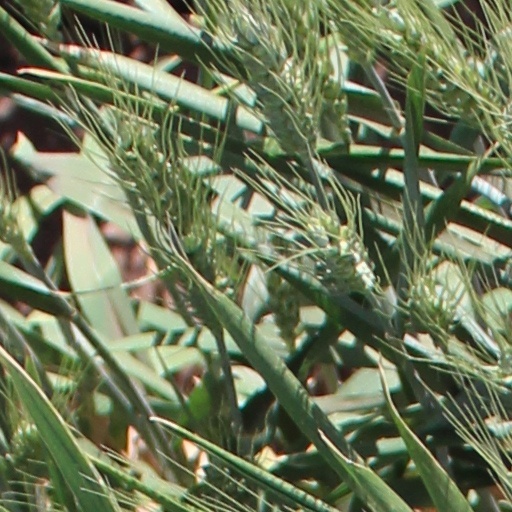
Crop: wheat